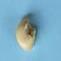
Maize quality: Bad